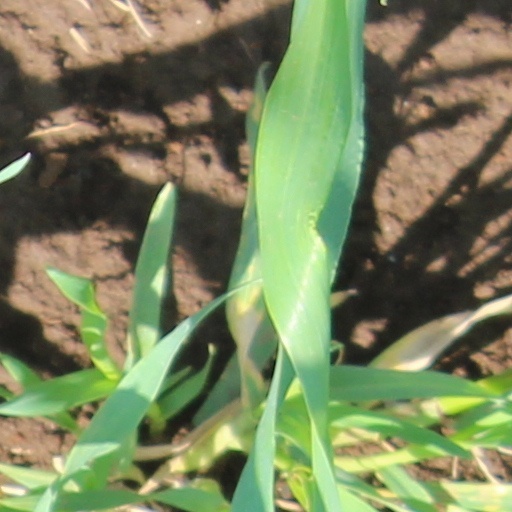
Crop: wheat